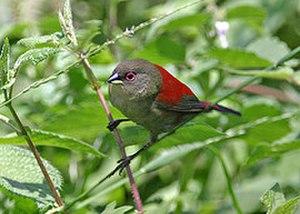
Le Sénégali de Salvadori est une espèce de passereau appartenant à la famille des Estrildidae.
Cryptospiza est un genre d'oiseau appartenant à la famille des Estrildidae.